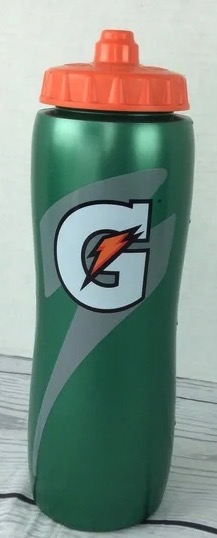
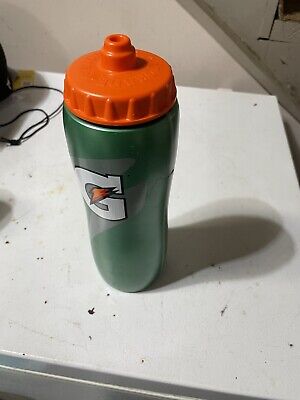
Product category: misc
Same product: yes